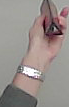
Product: toblerone_black